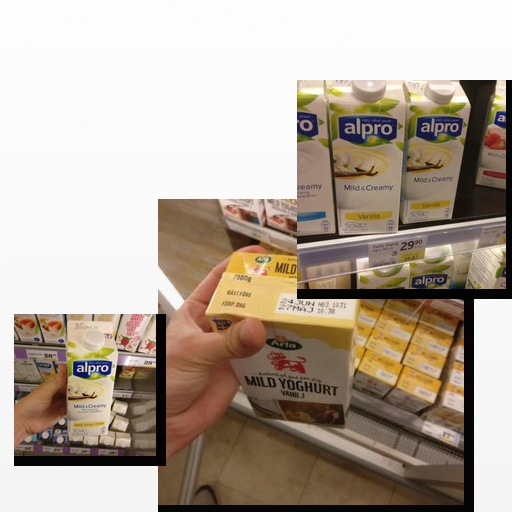
Food items: vanilla_soy_yogurt, soyghurt, vanilla_yoghurt